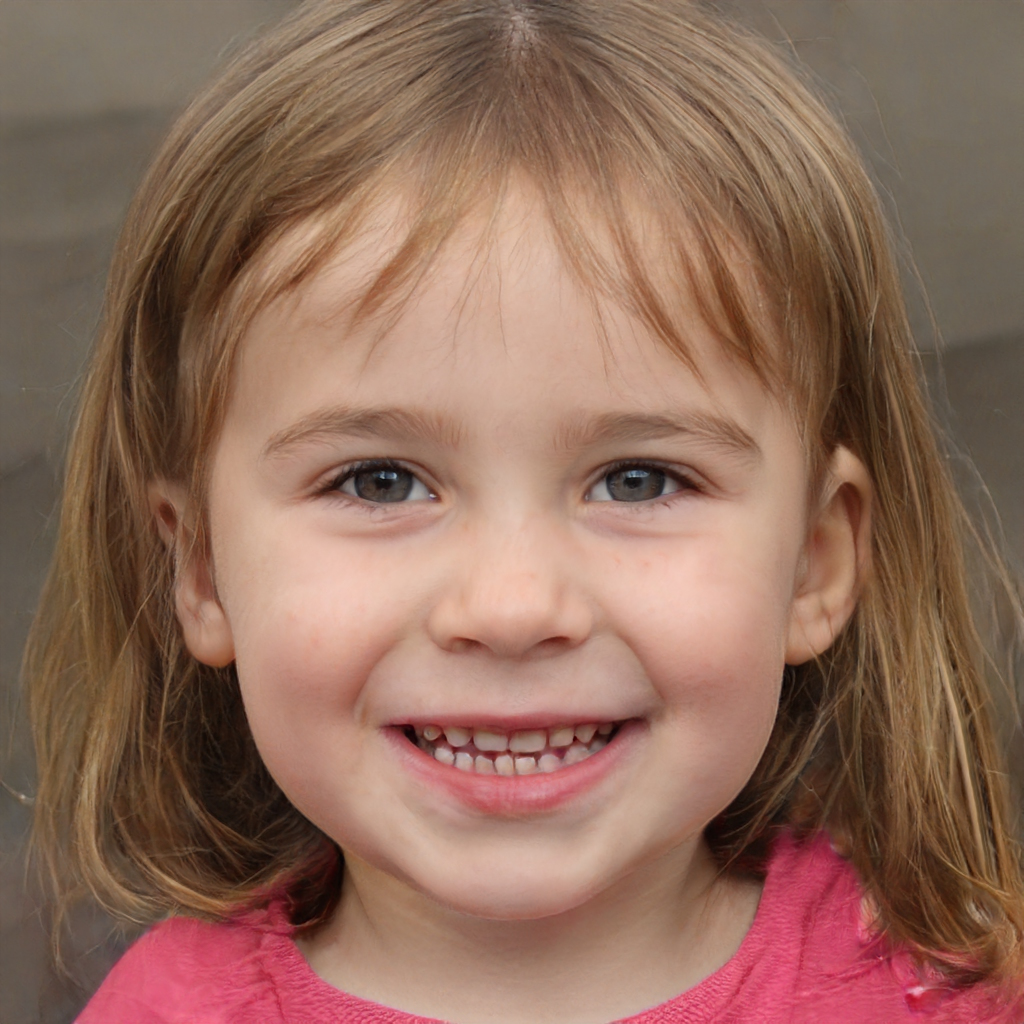
Label: Colored